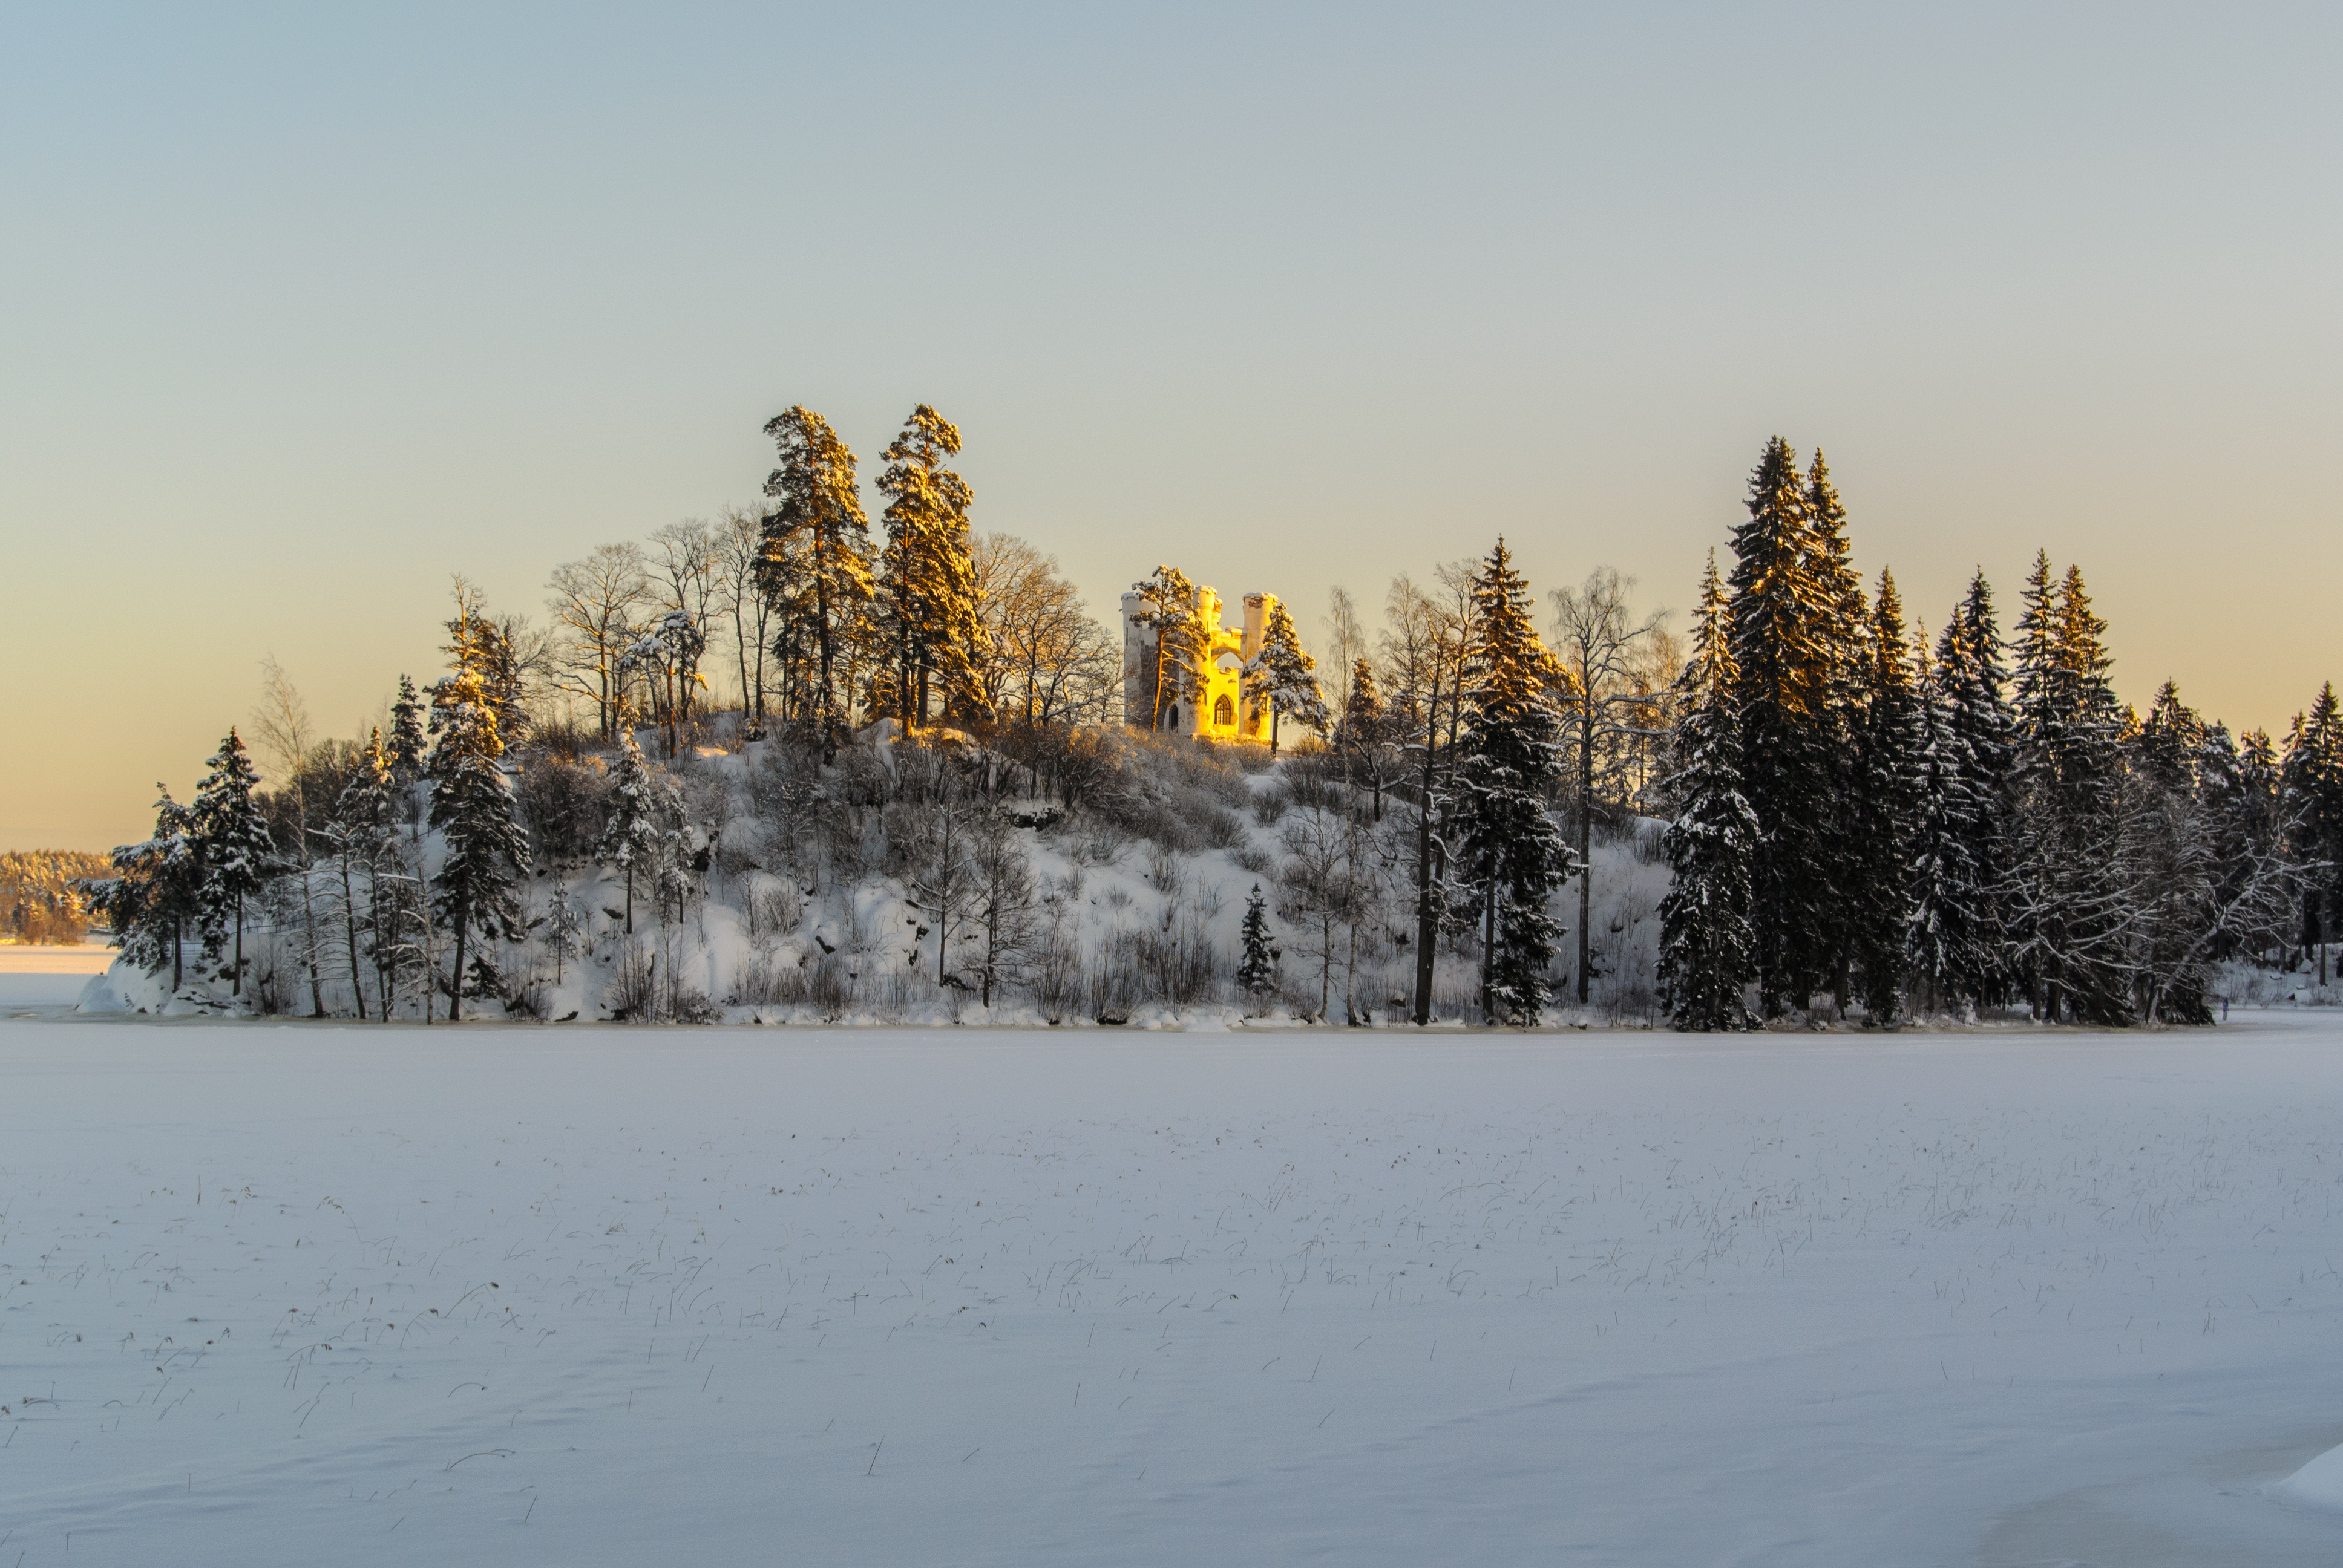
images, sky, cloud, plant, snow, natural landscape, larch, tree, slope, bank, twig, evergreen, horizon, rural area, landscape, freezing, geological phenomenon, forest, sunrise, hill, dusk, wood, sunset, frost, mountain range, spruce fir forest, conifer, winter, fell, wildlife, reflection, afterglow, evening, ice cap, massif, dawn, lake district, tropical and subtropical coniferous forests, tundra, reservoir, fir, Northern hardwood forest, pine, arctic, pine family, ocean, grass, river